Loïc Rémy

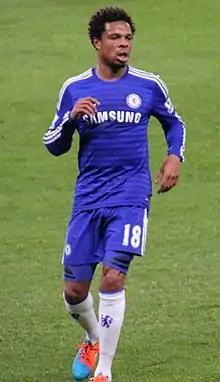
Rémy playing for Chelsea in 2014

Loïc Alex Teliére Hubert Rémy (born 2 January 1987) is a French former professional footballer who played as a forward.